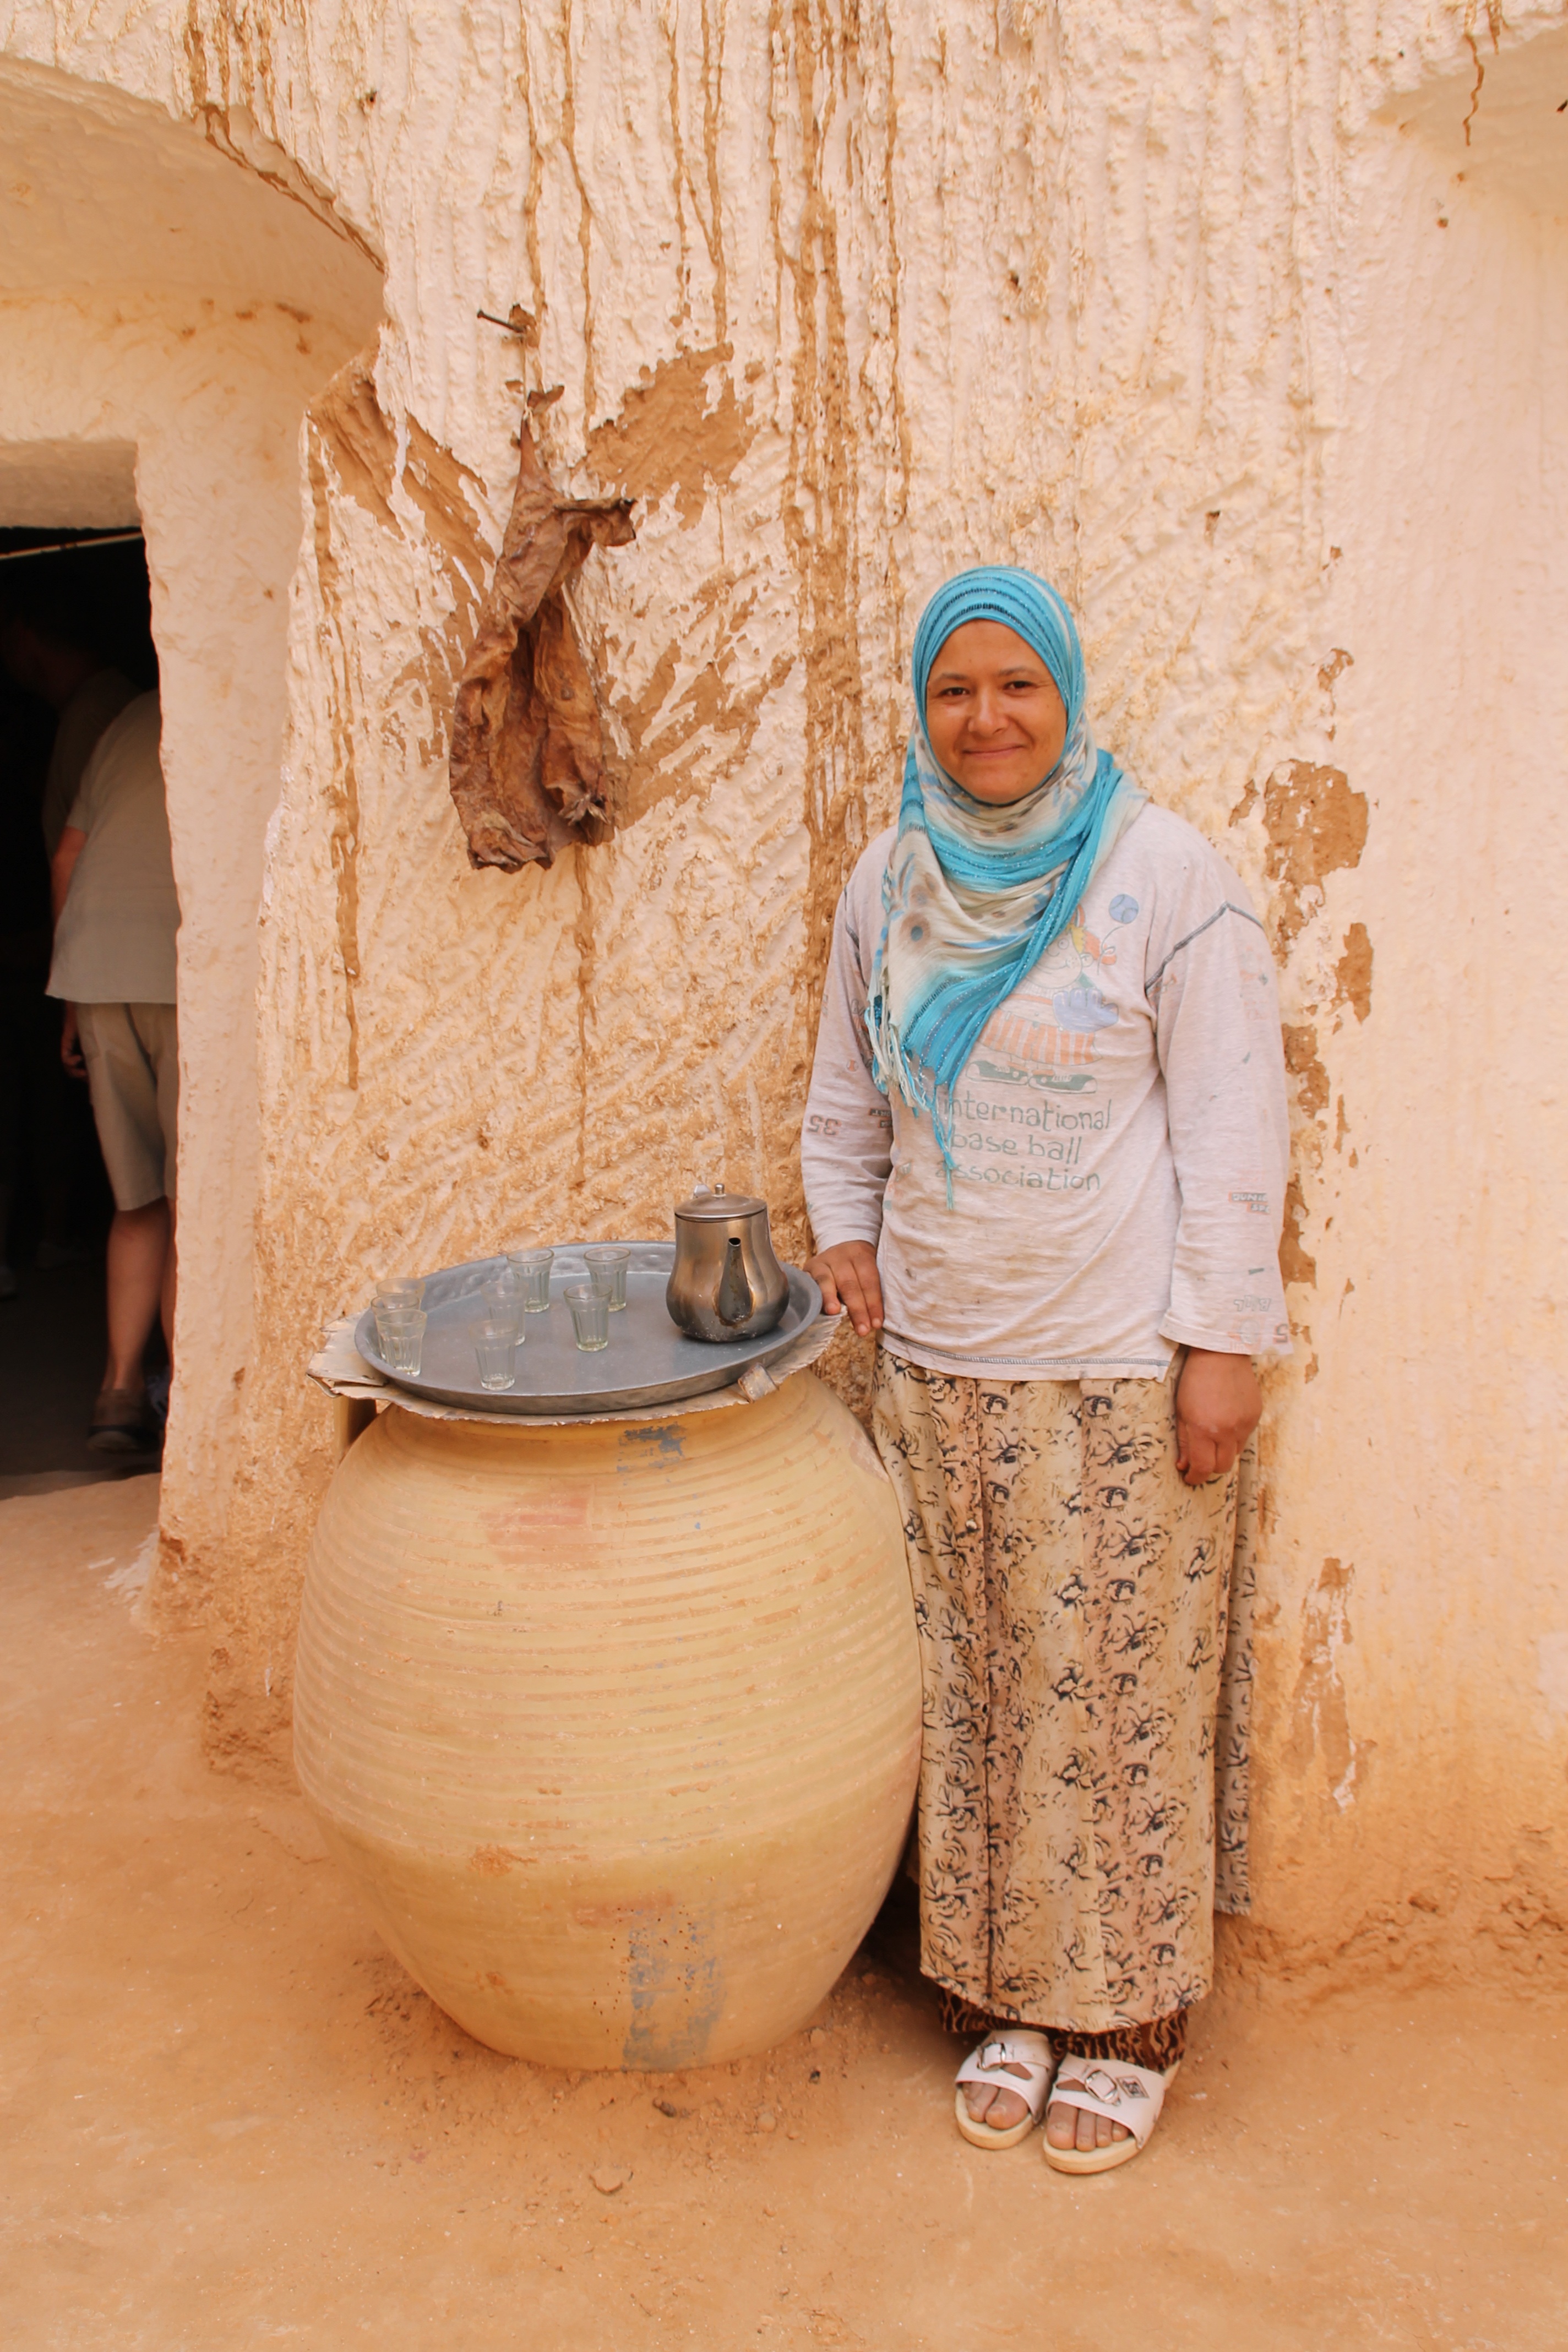
hand, wood, woman, wall, stone, spring, sculpture, art, temple, photograph, culture, history, carving, plaster, tunisia, ancient history, amphore